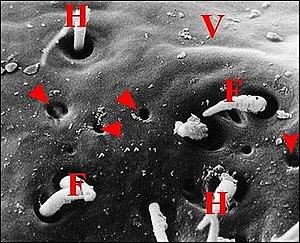
Pores des glandes tégumentaires épigastriques de Meta bourneti au microscope électronique à balayage.
L'appareil épigastrique des araignées est un complexe anatomo-fonctionnel situé au niveau de l'orifice génital ou gonopore des Aranéides mâles. Il comporte des organes sécréteurs exocrines prégonoporaux pourvus de fusules comme les glandes séricigènes, des sensilles mécanoréceptrices et des glandules à phéromones. Il joue un rôle important dans le processus de la transmission spermatique.